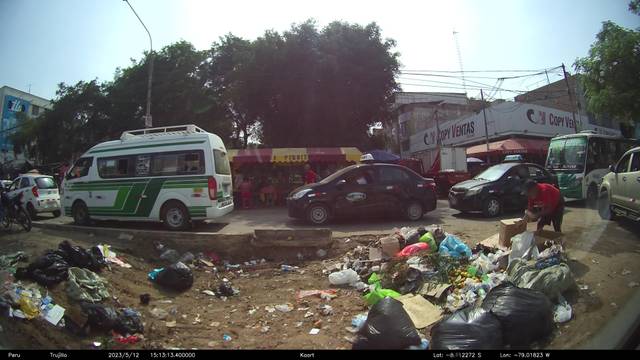
Region: Peru
Coordinates: -8.112, -79.018